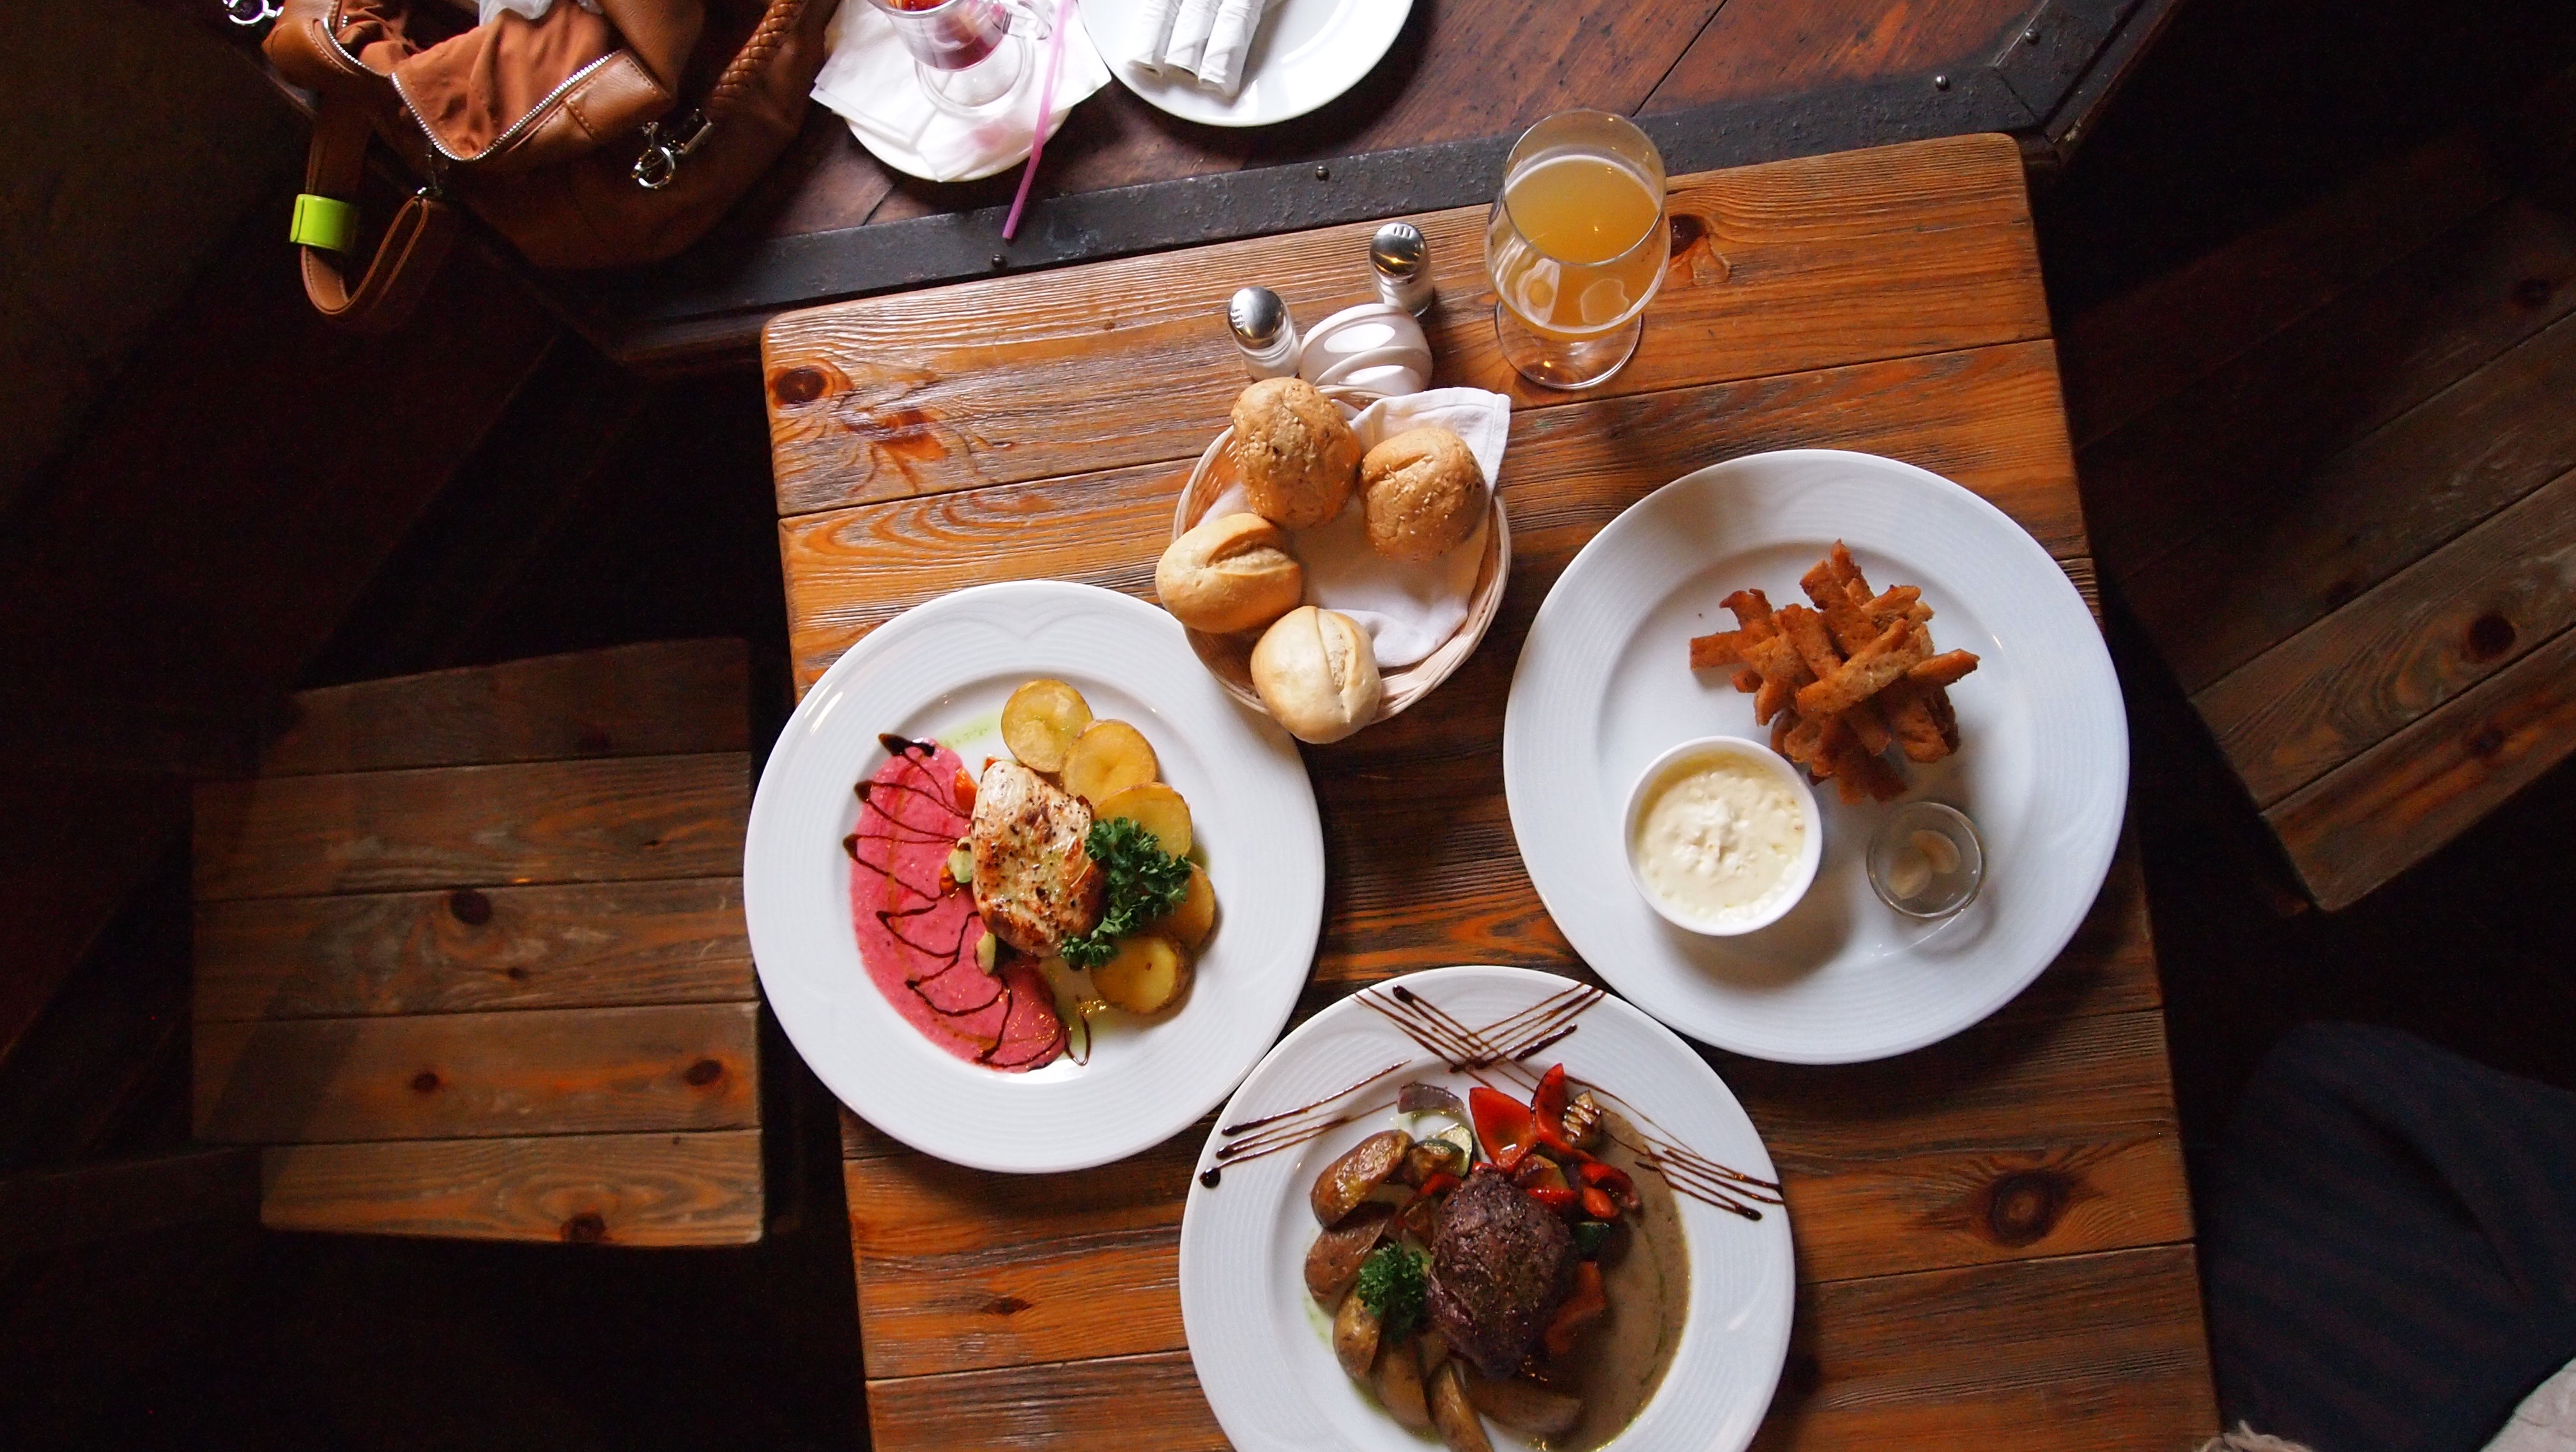
restaurant, dish, meal, food, drink, lunch, sunday, dinner, sense